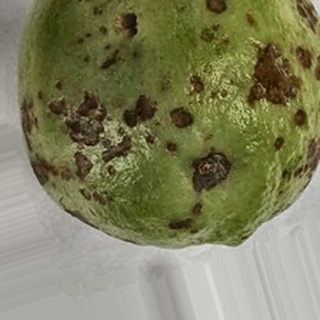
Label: guava_anthracnose